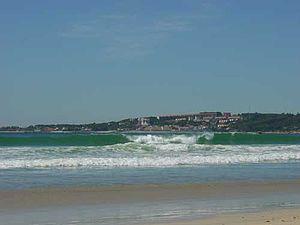
San Vicente del Mar, est un lieu de la paroisse civile de San Vicente de O Grove, situé dans la province de Pontevedra, tout près de la célèbre plage de La Lanzada, au bout de la ria de Pontevedra.
La plage de la Lanzada est une des plus célèbres plages de la Galice. Elle est située dans les communes d'O Grove et Sanxenxo dans la province de Pontevedra. Le pavillon bleu y flotte depuis longtemps.